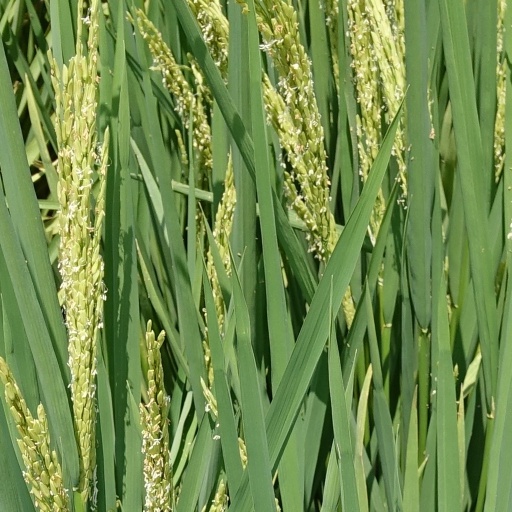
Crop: rice